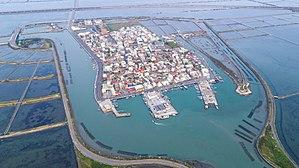
Le district de Jiangjun est un district de la municipalité spéciale de Tainan.